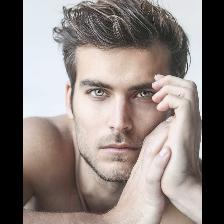
Label: Human